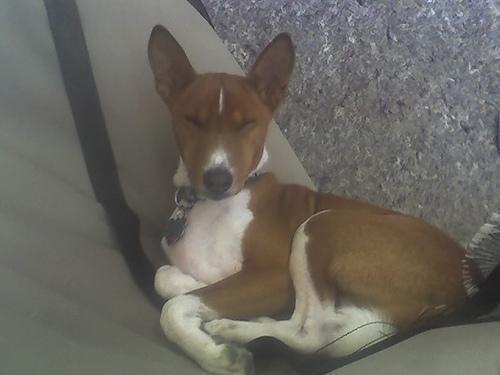
basenji